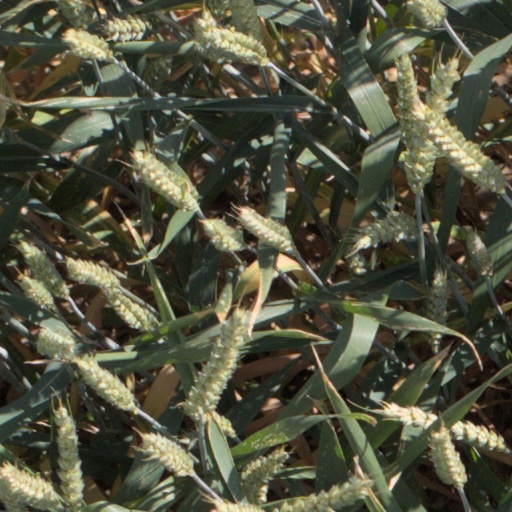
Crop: wheat